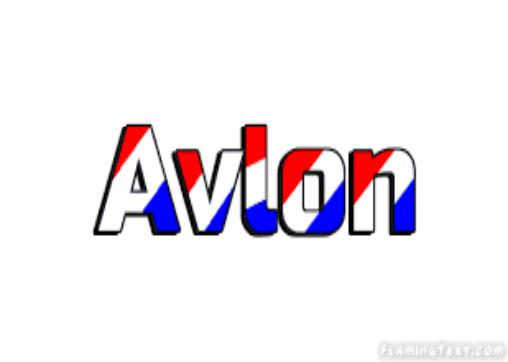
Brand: Avlon
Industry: Necessities